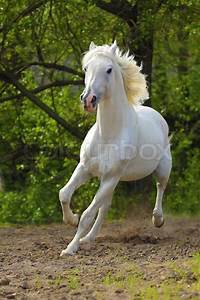
Label: horse